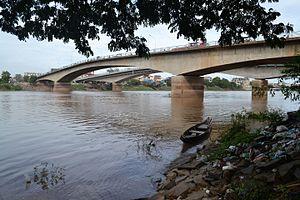
vue côté nord